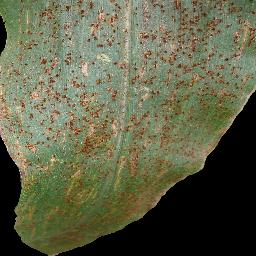
Label: Corn_(Maize)___Common_Rust